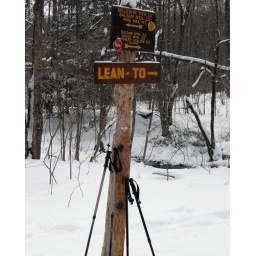
Just below the Lean-to sign note where the black bears have being clawing the post.